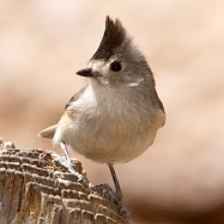
Species: TIT MOUSE
Scientific name: PARIDAE
ImageNet parent category: chickadee